Tiwi Bombers Football Club

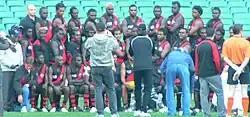
The Tiwi Bombers team line-up for a historic match against Rumbalara at the Melbourne Cricket Ground as a curtain raiser to the "Dreamtime at the 'G" game. The Bombers defeated their Victorian opponents by a massive margin, posting a near ground record score.

The club won six out of seven "trial" games in its inaugural restricted season, many of the six wins by significant margins displaying a trademark play-on at all costs fast-paced style. Their only defeat was to the eventual NTFL premiers, Southern Districts Football Club, by a small margin.